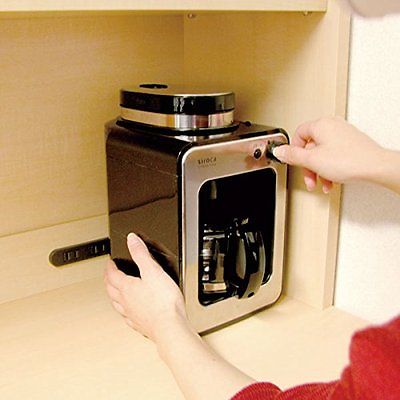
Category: coffee maker